Nacunda nighthawk

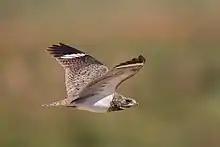
Nacunda nighthawk in flight

The nacunda nighthawk is not only the largest of the highly aerial nightjars known as nighthawks and the largest species of nightjar in the neotropics, it is one of the largest species in the world. Its length, at , is somewhat less than the great eared-nightjar, which is typically considered the largest species in the family, but the nacunda may actually weigh a bit more on average. Six specimens of nacunda nighthawk were found to average in body mass, with range of . Its very large size, large head, and pale body with highly contrasting black primaries make the nacunda nighthawk easy to identify.